Brownfield land

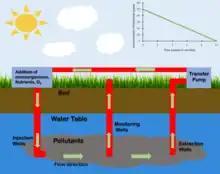
In Situ bioremediation, a method used to remove pollution from the soil located on brownfield land. This method is done on site instead of taking it elsewhere for processing.

Innovative remediation techniques used at distressed brownfields in recent years include in situ thermal remediation, bioremediation and in situ oxidation. Often, these strategies are used in conjunction with each other or with other remedial strategies such as soil vapor extraction. In this process, vapor from the soil phase is extracted from soils and treated, which has the effect of removing contaminants from the soils and groundwater beneath a site. Binders can be added to contaminated soil to prevent chemical leaching. Some brownfields with heavy metal contamination have even been cleaned up through an innovative approach called phytoremediation, which uses deep-rooted plants to soak up metals in soils into the plant structure as the plant grows. After they reach maturity, the plants – which now contain the heavy metal contaminants in their tissues – are removed and disposed of as hazardous waste.